St. James Cathedral (Seattle)

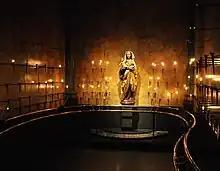
Shrine of the Blessed Virgin Mary

In 1999, ceremonial bronze doors were added, the work of German sculptor Ulrich Henn. The central bronze doors portray humanity's pilgrimage to the heavenly Jerusalem. Old Testament scenes begin on the bottom left and show the journey of God's people: the expulsion from Eden, the sacrifice of Noah with a rainbow symbolizing the covenant, and Moses leading the people through the Red Sea. The right side shows Jesus’ journey, again beginning from the bottom: his baptism in the Jordan, the healing of the man born blind and the paralyzed man, preaching the Beatitudes, the entry into Jerusalem on Palm Sunday; the betrayal by Judas; the passion and carrying the cross.